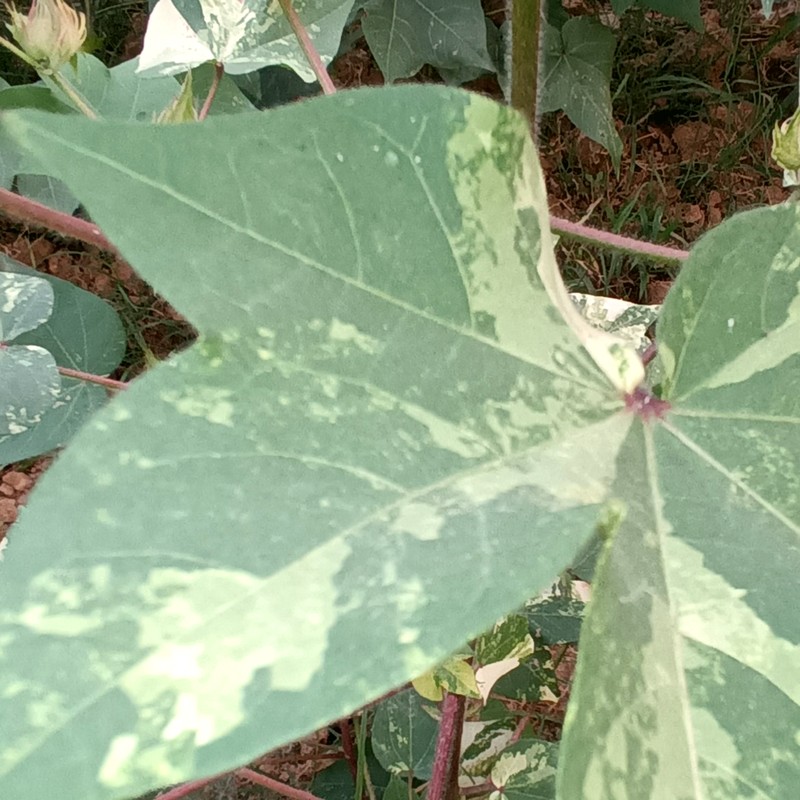
Label: Leaf Variegation